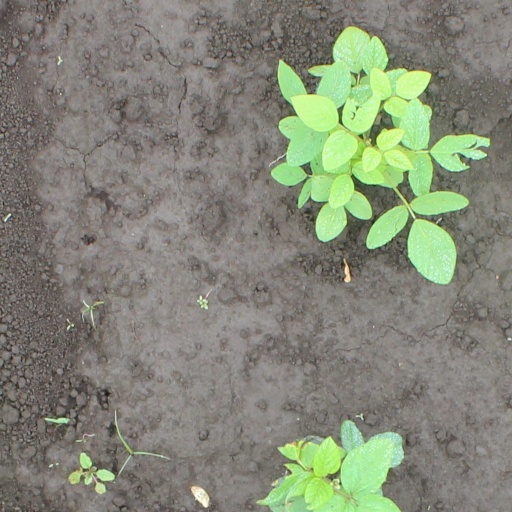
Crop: soybean